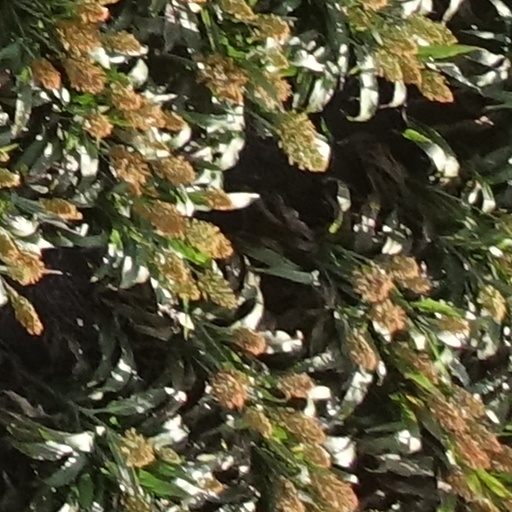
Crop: sorghum